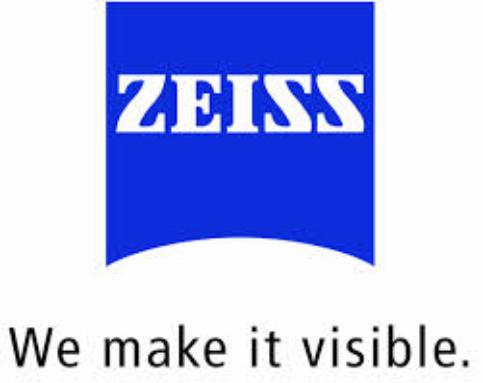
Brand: CARL ZEISS
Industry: Others